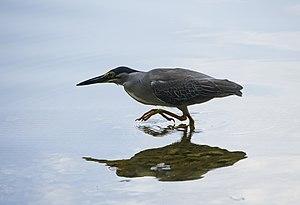
Le Héron strié est une espèce d'oiseaux appartenant à la famille des Ardeidae. Il peuple les régions tropicales d'Amérique, d'Afrique, d'Asie et d'Océanie.